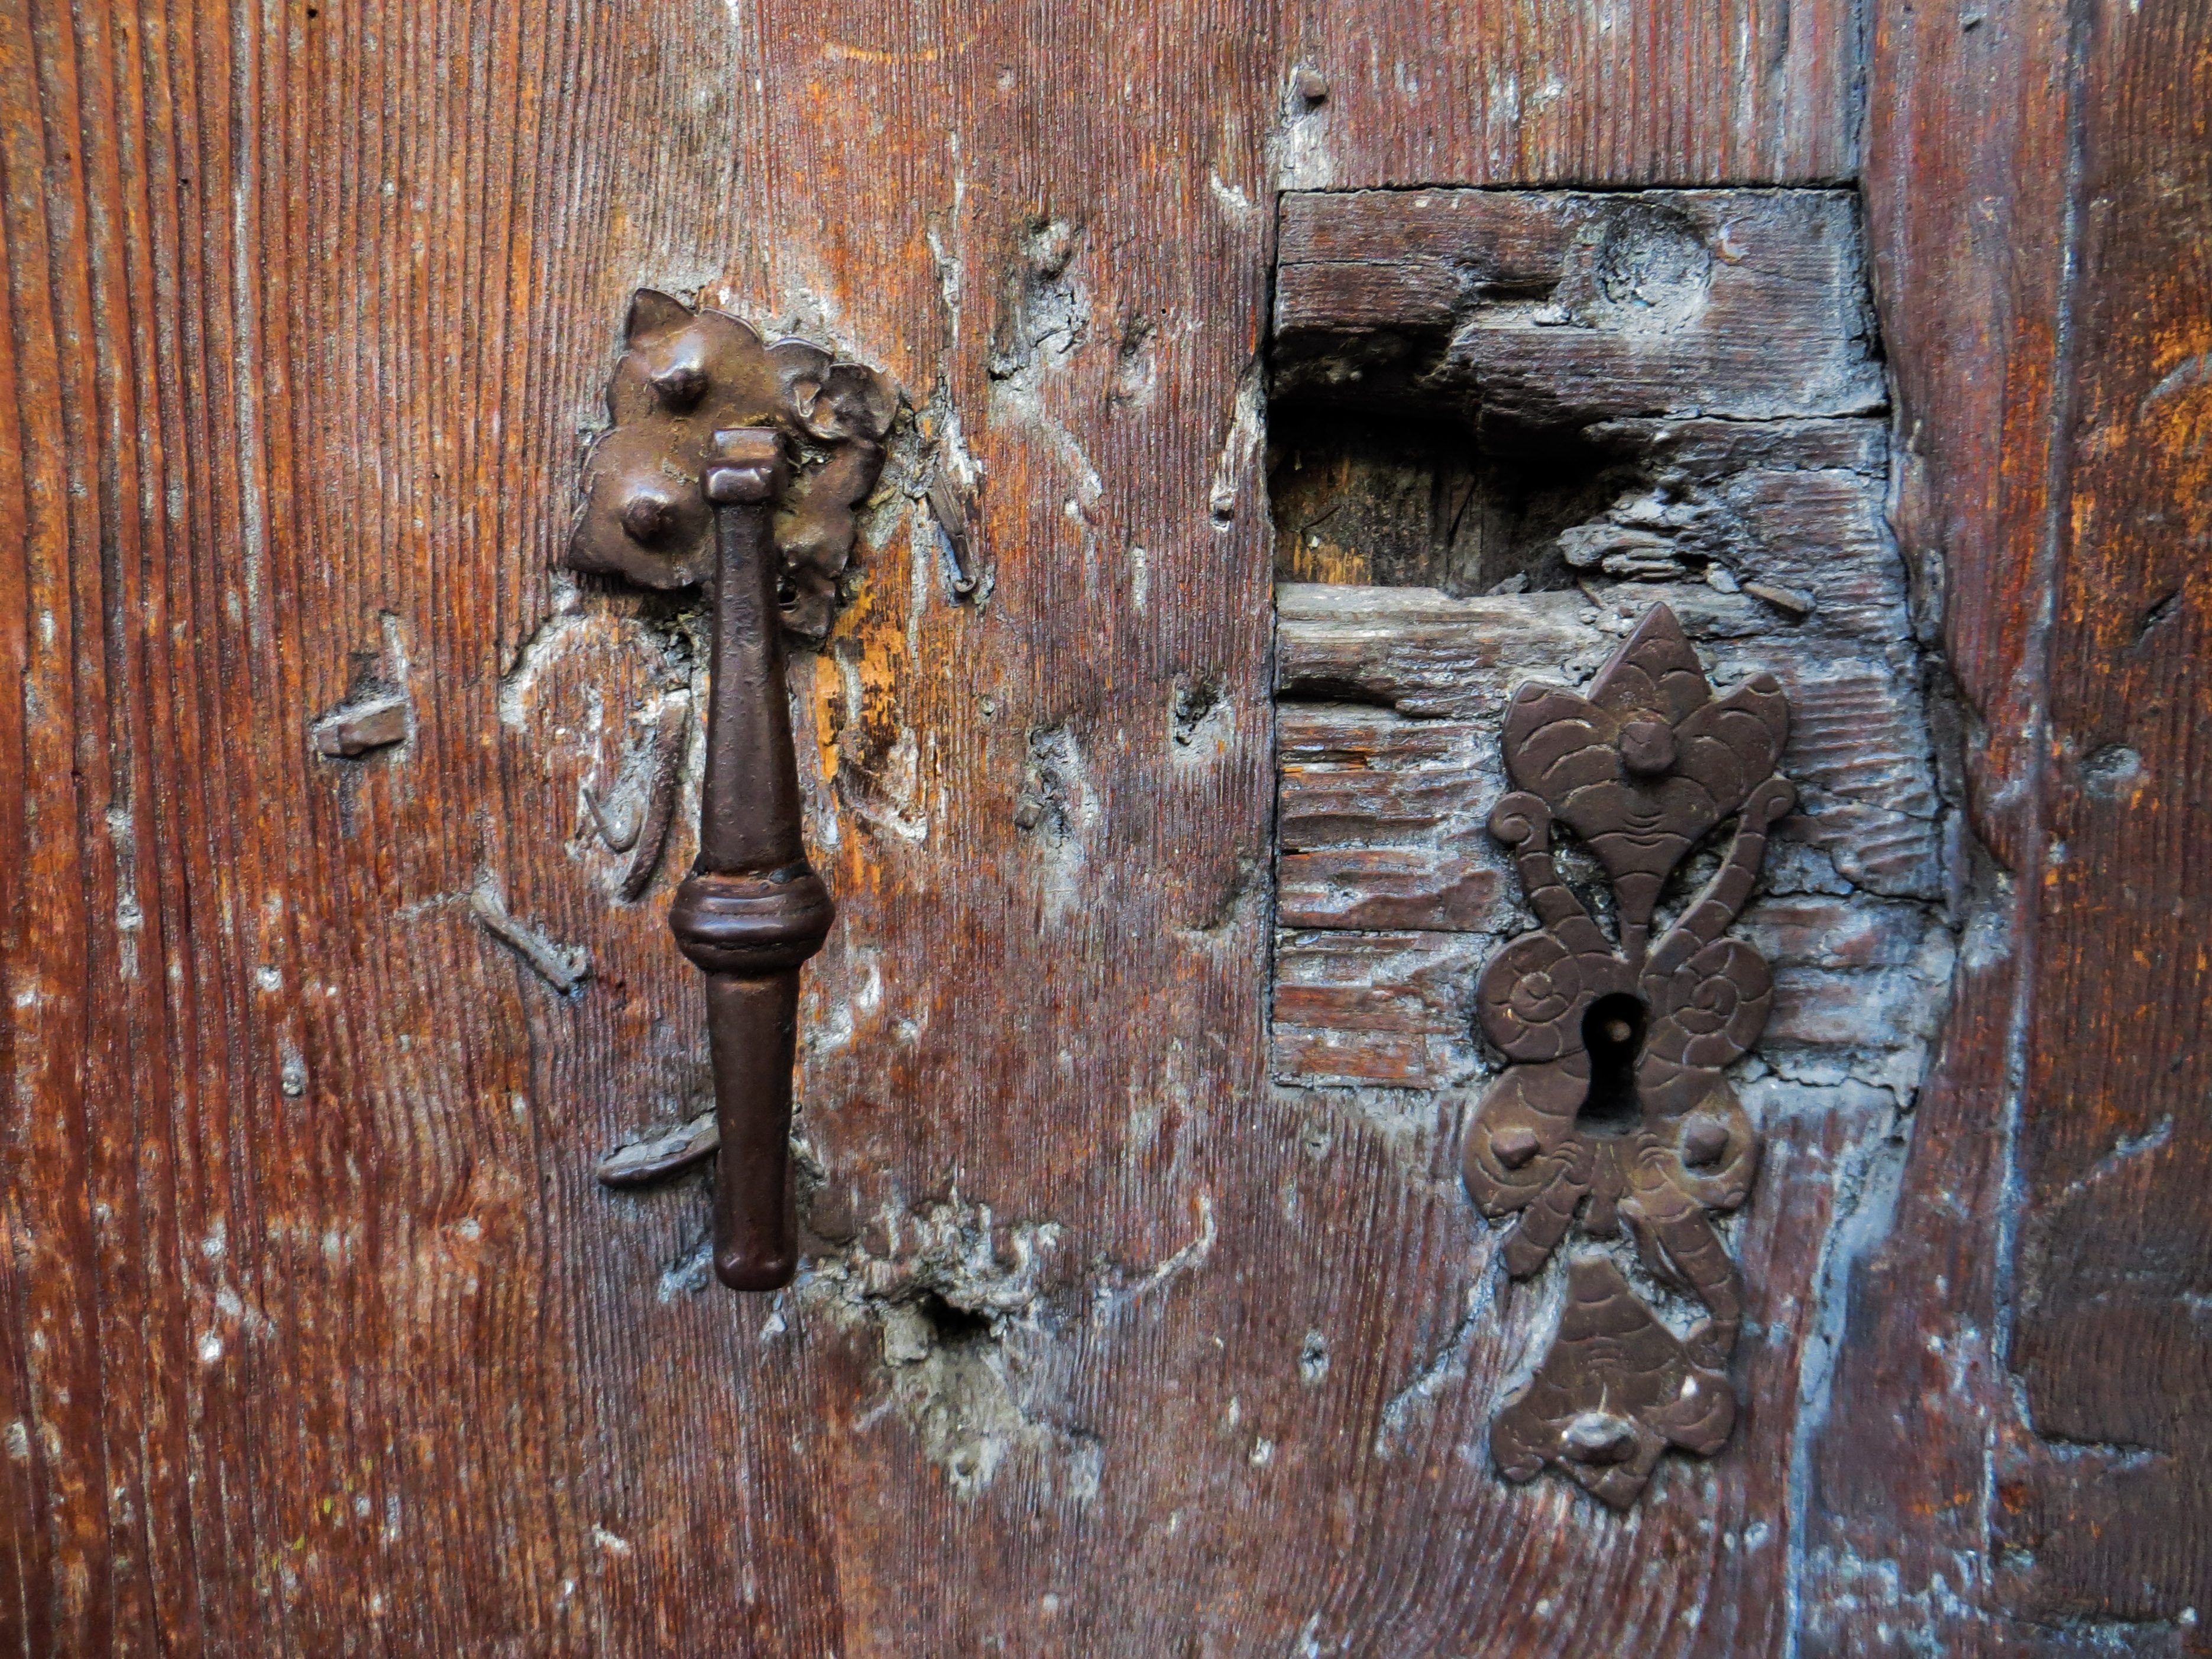
wood, texture, old, wall, castle, door, temple, rusted, iron, carving, old door, door lock, door handle, break up, ancient history